Polymerization

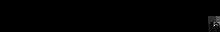
Polymerization of ethylene

Diverse methods are employed to manipulate the initiation, propagation, and termination rates during chain polymerization. A related issue is temperature control, also called heat management, during these reactions, which are often highly exothermic. For example, for the polymerization of ethylene, 93.6 kJ of energy are released per mole of monomer.